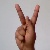
The image shows a hand gesture representing the letter 'K' in Indian Sign Language.